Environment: real
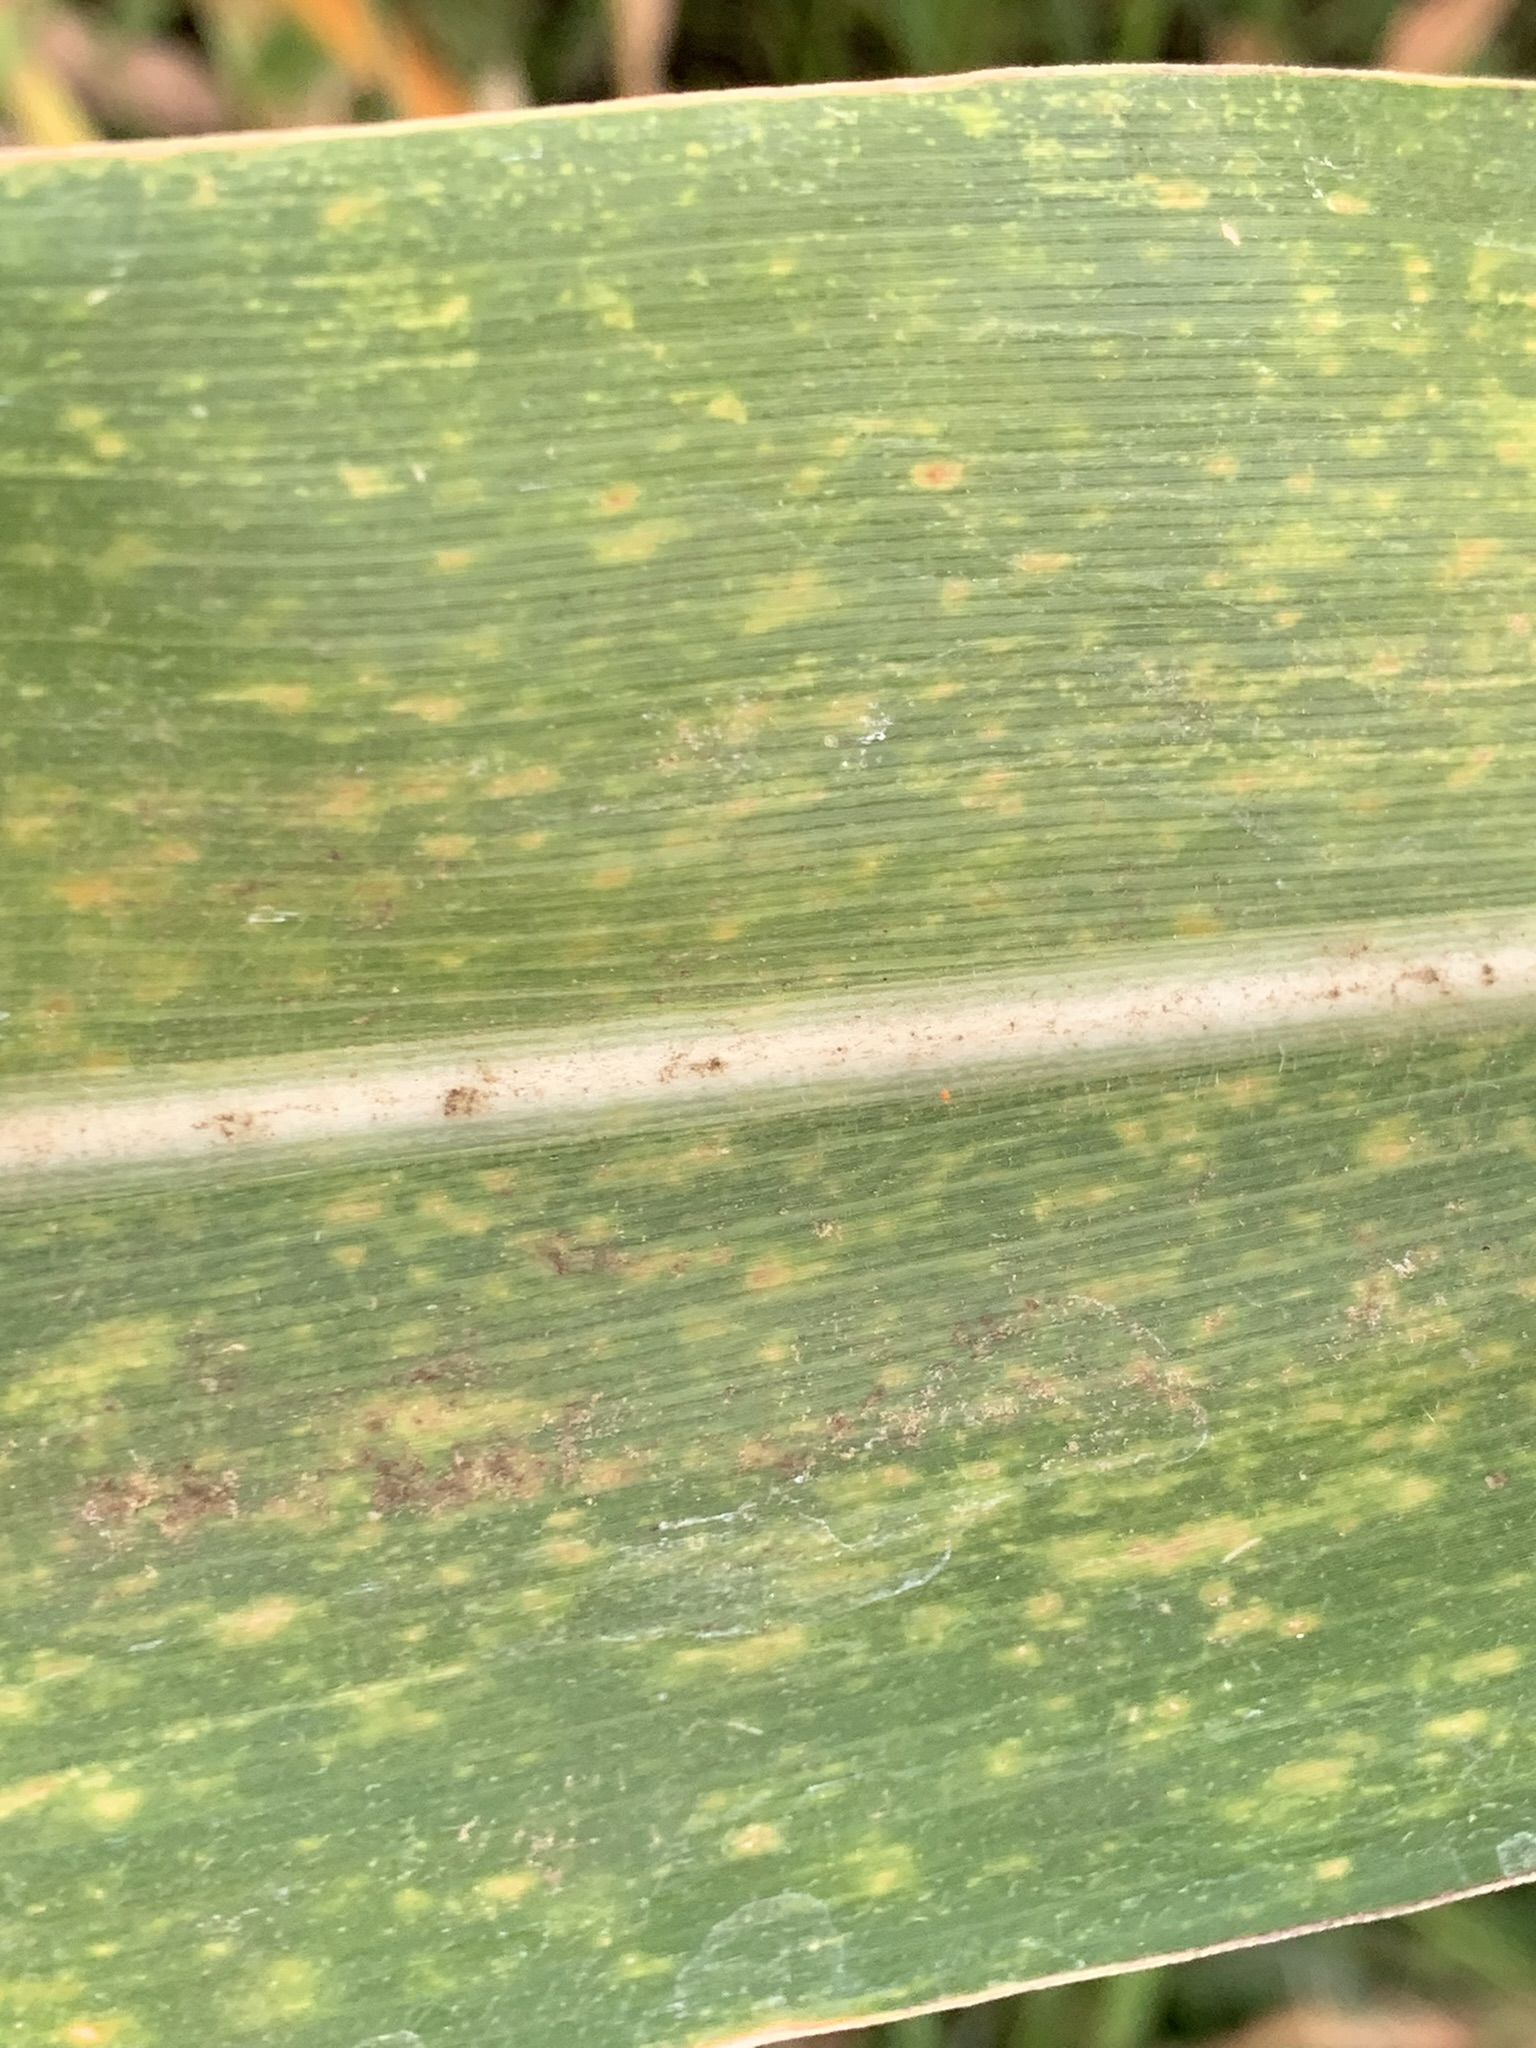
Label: lethal_necrosis